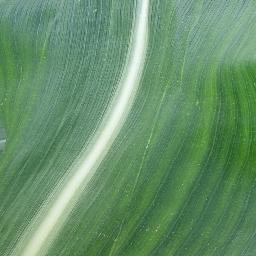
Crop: corn
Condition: (maize)_healthy